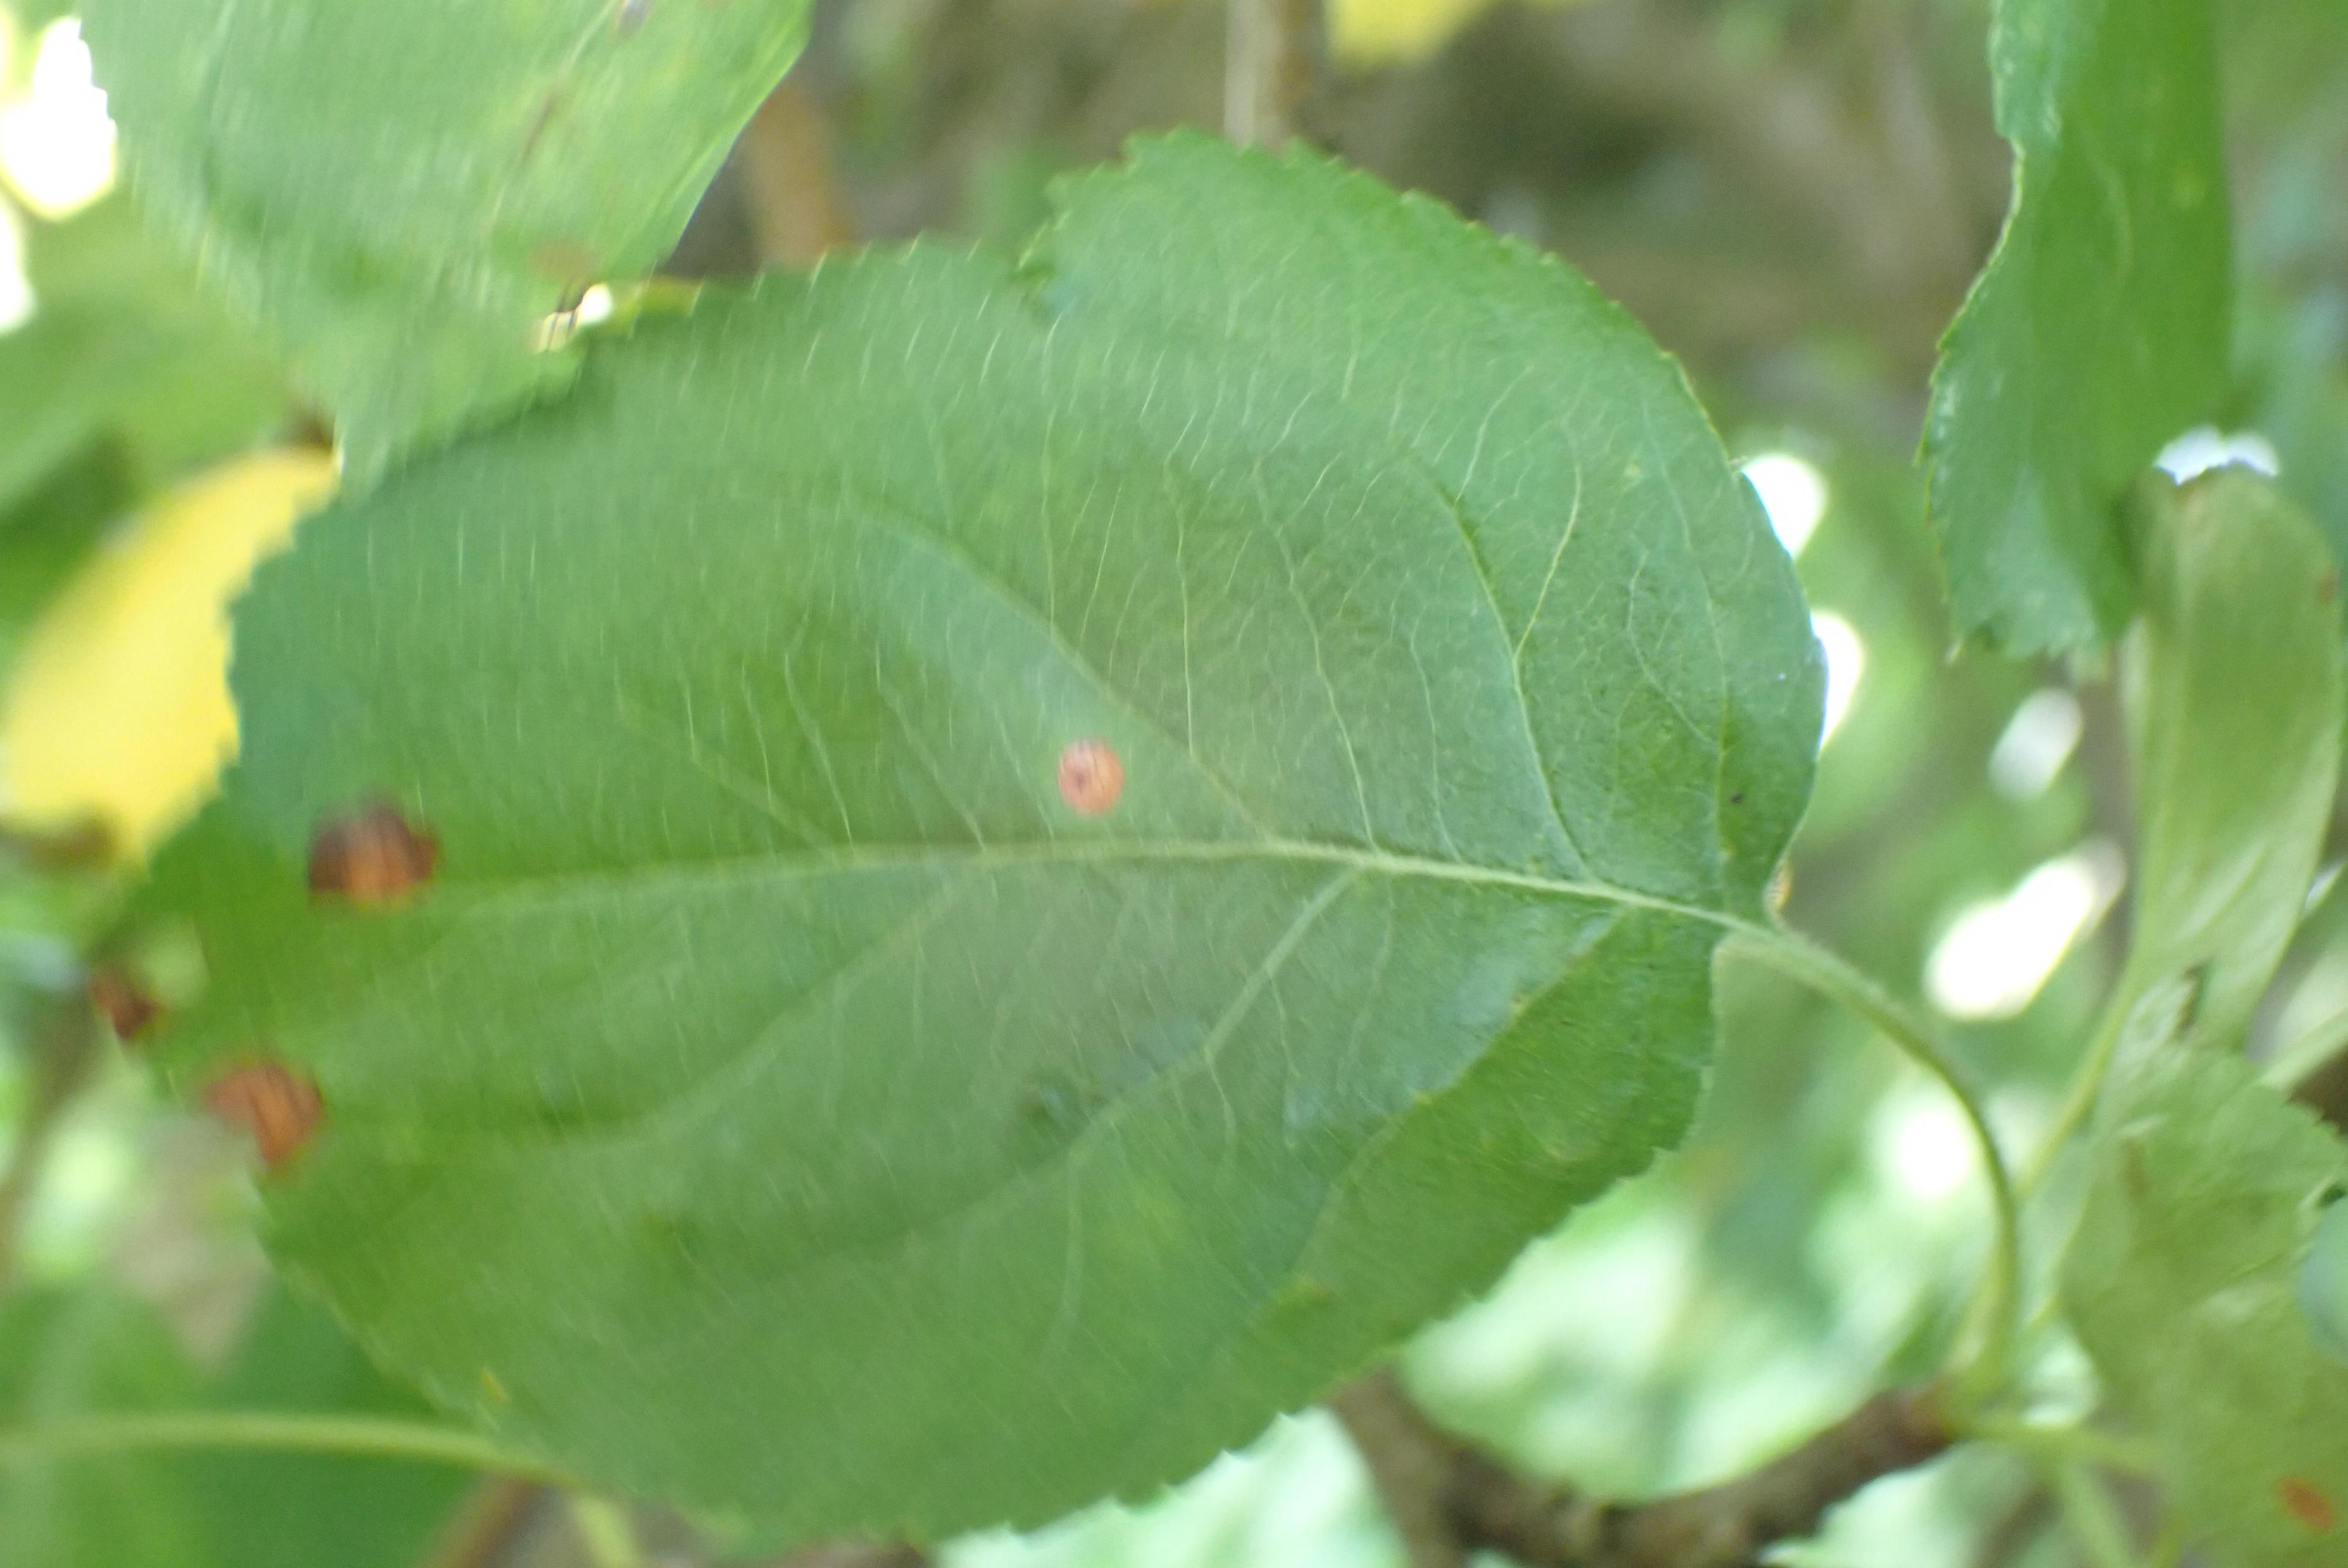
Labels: frog_eye_leaf_spot